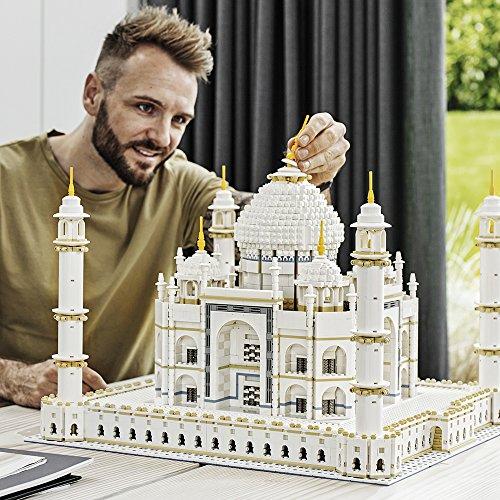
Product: LEGO Creator Expert Taj Mahal 10256 Building Kit and Architecture Model, Perfect Set for Older Kids and Adults (5923 Pieces)
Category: Toys & Games | Building Toys
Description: Take your architectural admiration of the Taj Mahal to the next level Build the LEGO replica of one of the seven wonders of the world with this building kit for kids and adults.
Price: $369.07
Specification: ProductDimensions:23x19.3x7.5inches|ItemWeight:3.52ounces|ShippingWeight:14.25pounds(Viewshippingratesandpolicies)|DomesticShipping:ItemcanbeshippedwithinU.S.|InternationalShipping:ThisitemcanbeshippedtoselectcountriesoutsideoftheU.S.LearnMore|ASIN:B0784P9LQV|Itemmodelnumber:6222927|Manufacturerrecommendedage:16yearsandup